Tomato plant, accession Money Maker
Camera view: horizontal (90 deg, fisheye); turntable rotation: 120 degrees
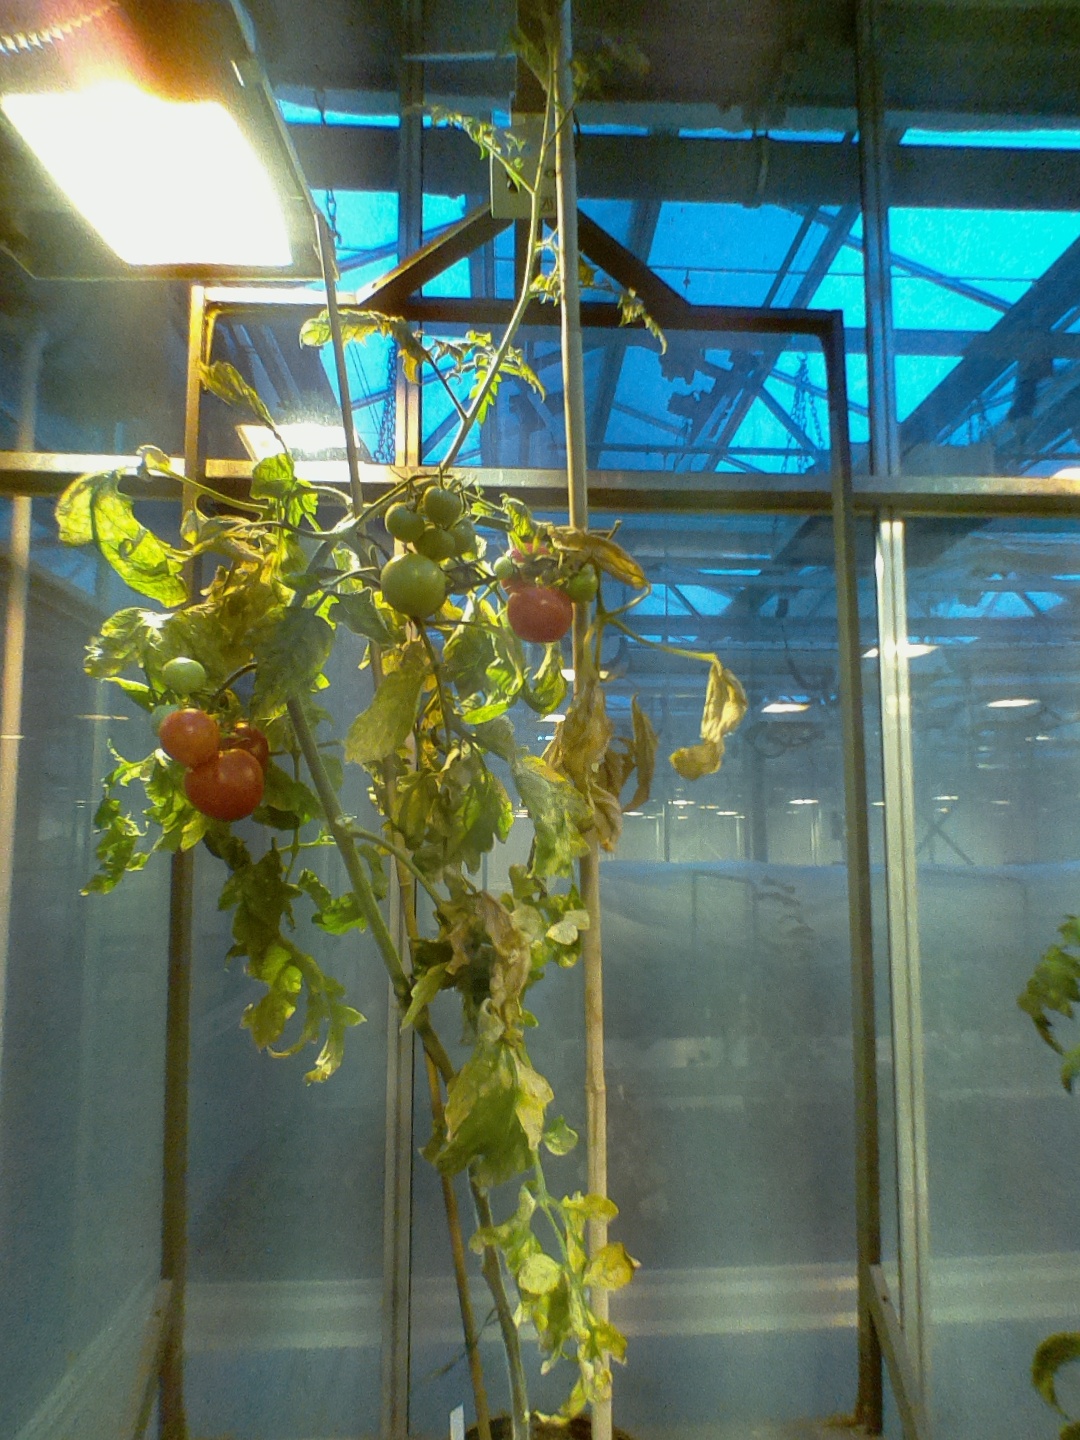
BBCH growth stage 84: 40%-50% of fruits show typical fully ripe color